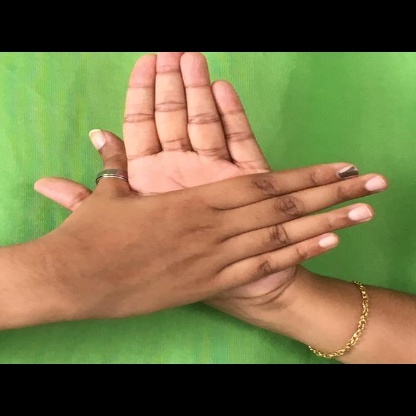
Mudra: Chakra